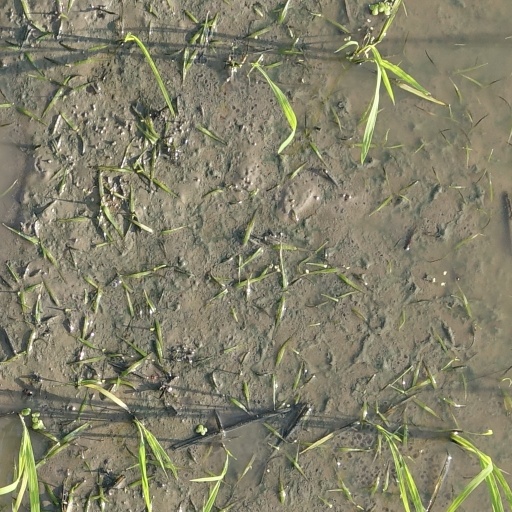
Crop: rice